Emperor Go-Horikawa

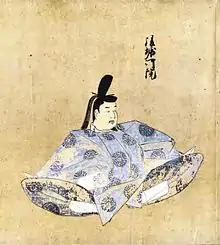

(22 March 1212 – 31 August 1234) was the 86th emperor of Japan, according to the traditional order of succession. His reign spanned the years from 1221 through 1232.